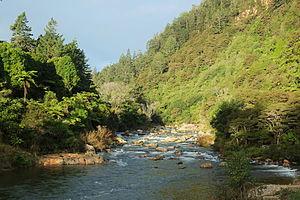
La rivière Ohinemuri est un cours d’eau située dans la partie Nord de l’île du Nord, de la Nouvelle-Zélande à la base de la péninsule de Coromandel.